Nokia 9000 Communicator

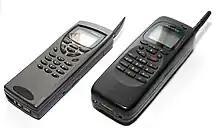
The Nokia 9110 on the left and 9000 on the right.

The Nokia 9000 Communicator mobile device is the first product in Nokia's Communicator series, announced at CeBIT 1996 and introduced into the market on five months later, 15 August 1996. It is powered by an AMD Elan 24 MHz Intel i386 CPU, with 8 MB of memory, divided between applications (4 MB), program memory (2 MB) and user data (2 MB), running PEN/GEOS 3.0.